Finnish war children

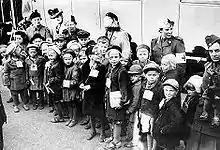
Finnish war children in Turku, 1939.

During World War II some 70,000 Finnish children (the 'war children' ) were evacuated from Finland, chiefly to Sweden, but also to Norway and Denmark. Most were evacuated during the Continuation War (1941–1944) to ease the situation for their parents who set out to rebuild their homes in the re-conquered Karelia returning from the 1940 evacuation of Finnish Karelia. The first surge of evacuees arrived, however, during the Winter War when the Finns had reasons to fear a humanitarian catastrophe following the expected Soviet occupation.